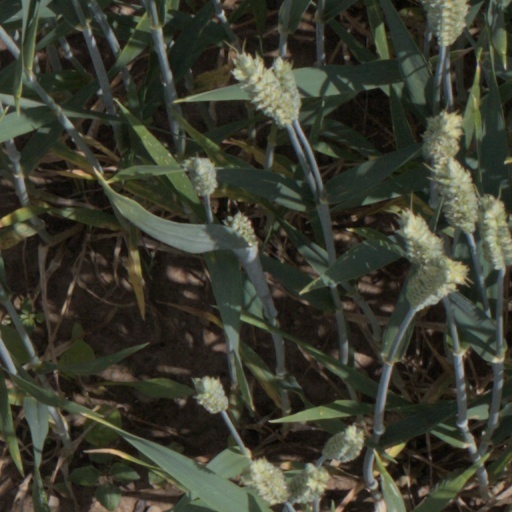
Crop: wheat